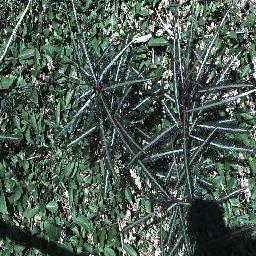
Label: parkinsonia